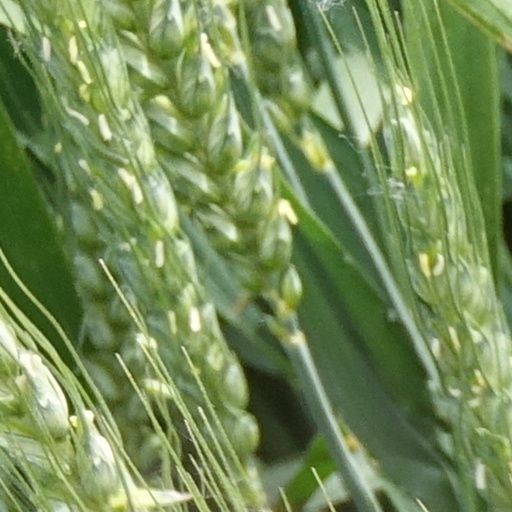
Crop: wheat